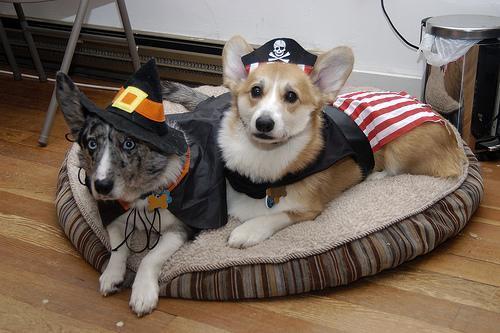
Cardigan